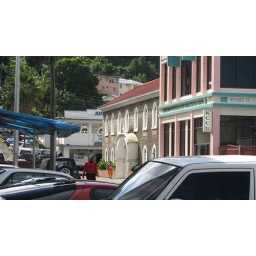
East end of Back Street showing Adventist Church and houses up the hill in Cane Garden